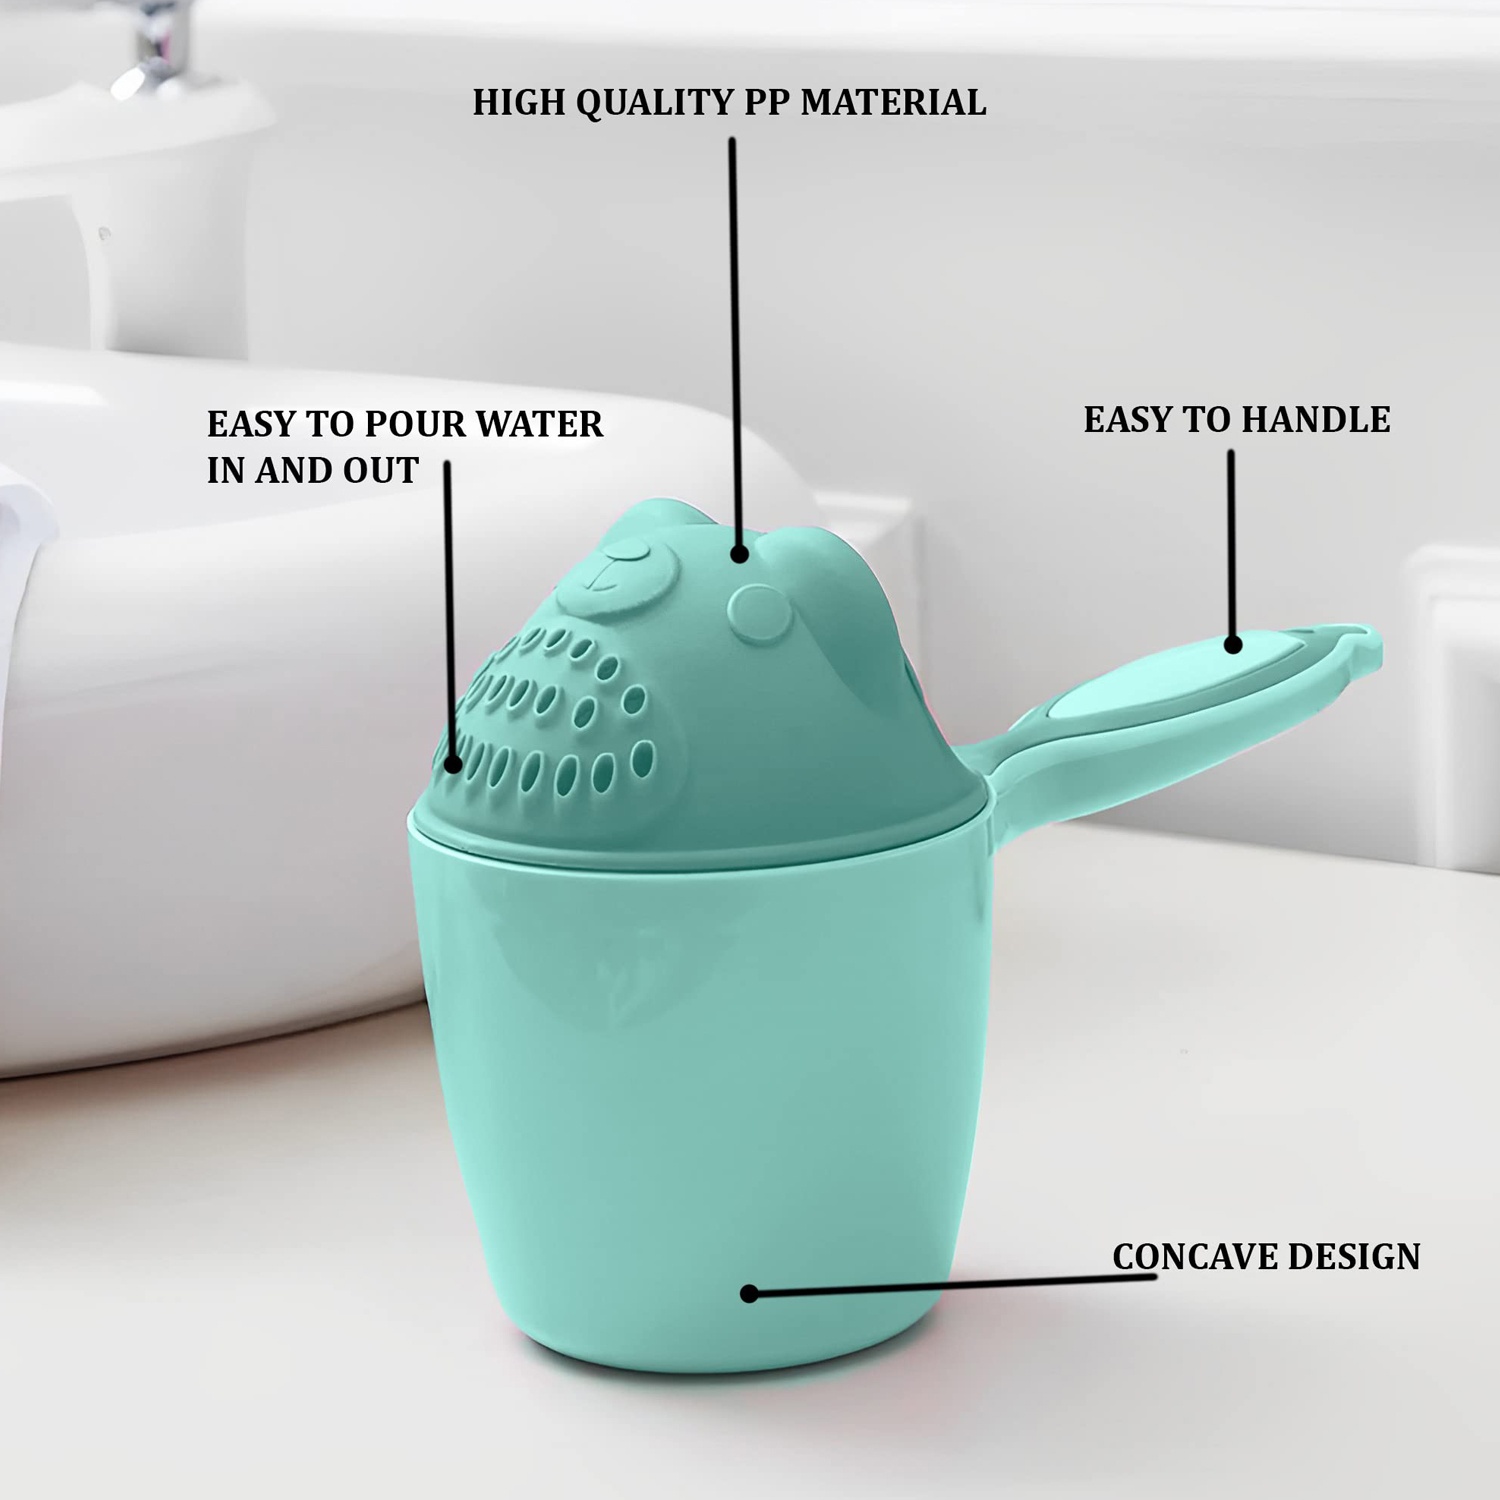
Baby Shampoo Shower Cup for Easy Bathing and Splash-Free Fun
Experience Comfortable Bathing with the Baby Shampoo Shower Cup Bath time can be a challenge for both parents and babies. That's why the Baby Shampoo Shower Cup was designed to make bathing moments easier and more enjoyable. This innovative product ensures splash-free fun while keeping your little one safe and comfortable. When it's time to wash away the suds, no one needs to go through the struggle of accidentally getting soap in their baby's eyes—let the Baby Shampoo Shower Cup take care of that! Why Choose the Baby Shampoo Shower Cup? Our Baby Shampoo Shower Cup is more than just a bathing accessory; it’s an essential tool for every parent aiming to make bath time less stressful. This user-friendly cup works wonders in providing a delightful bathing experience. Splash-Free Bathing: With the ergonomic design of the Baby Shampoo Shower Cup, you can wash your baby's hair while keeping water and soap away from their eyes. Comfortable Fit: The shower cup fits snugly on your baby's head, guaranteeing comfort and preventing any slipping during bath time. Lightweight and Portable: Designed for easy handling, this cup is lightweight, making it perfect for family trips or vacations. Safe and Durable Material: Made from high-quality, non-toxic materials, the cup is safe for your little one and built to last. Key Features of the Baby Shampoo Shower Cup The Baby Shampoo Shower Cup stands out for its innovative features and thoughtful design: Ergonomic Design This carefully crafted cup is designed to fit comfortably on your baby's head, making it easy to maneuver. The unique shape allows for effective rinsing, ensuring that the water flows downwards and not into your baby’s eyes. Adjustable Size The Baby Shampoo Shower Cup is adjustable, accommodating babies of different ages and head sizes. This means you can use it for years as your baby grows, saving you money in the long run. Easy to Clean No one likes a bathing accessory that accumulates dirt or shampoo residues. The Baby Shampoo Shower Cup can be easily rinsed and dried, ensuring hygiene and convenience. Bright and Fun Colors Available in a variety of cheerful colors, the Baby Shampoo Shower Cup not only serves a functional purpose but also makes bath time visually appealing for your child. How to Use the Baby Shampoo Shower Cup Using the Baby Shampoo Shower Cup is a simple process: Position the Cup: Place the cup securely on your baby’s head. Shampoo and Rinse: Apply a gentle baby shampoo, then use the cup to pour warm water over their hair. Enjoy Bath Time: Let your little one enjoy the splash-free experience while you rinse their hair safely. Customer Testimonials Don’t just take our word for it! Here’s what other parents have to say about the Baby Shampoo Shower Cup: "Bath time has never been smoother! My baby loves it, and I can finally rinse her hair without worrying about soap in her eyes!" - Emma R. "This cup made such a difference. It’s lightweight and does the job perfectly! I can't imagine bathing my child without it now!" - Chris T. Safety First As a parent, your child's safety is a priority. The Baby Shampoo Shower Cup is made from BPA-free and non-toxic materials, ensuring that you can use it with confidence. You won’t have to compromise on safety while making bath time easier. Ready to Transform Your Bath Time Experience? The Baby Shampoo Shower Cup is a must-have accessory for any parent looking to make bath time fun, safe, and stress-free. Say goodbye to battling water in your baby’s eyes and hello to peaceful, enjoyable bathing for both you and your baby. Don't wait! Order your Baby Shampoo Shower Cup today and discover the joy of fuss-free bath times!
Brand: primesmart.shop
Category: Baby & Toddler > Baby Bathing > Shower Visors > Hair Rinse Cups